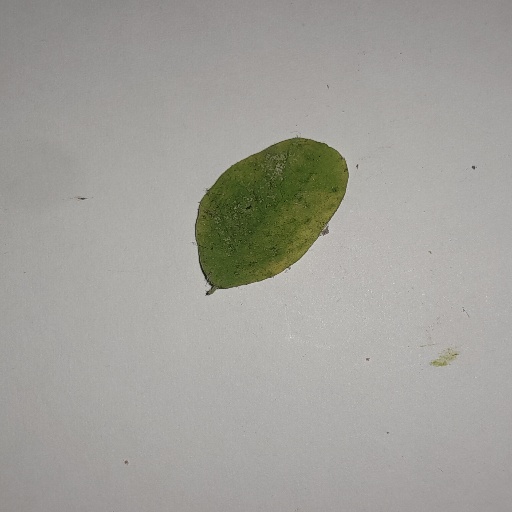
Species: Sojina
Leaf condition: Yellow Leaf